Diego de Ordaz

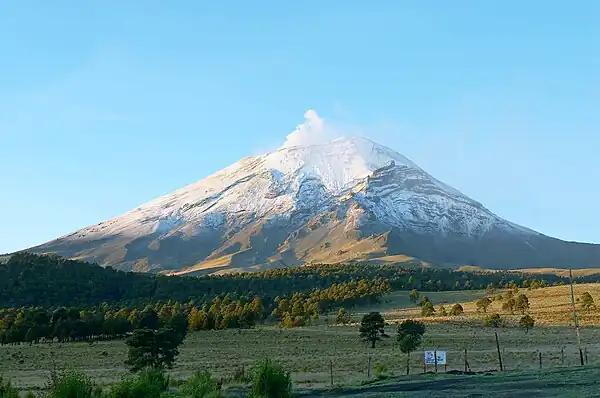
Popocatépetl

Captain De Ordaz accompanied Hernán Cortés on his expedition of conquest to the Mexican mainland. He was recognized for his contribution to the victory over the Aztecs obtained at the Battle of Centla near Río Grijalva in Tabasco on March 25, 1519.